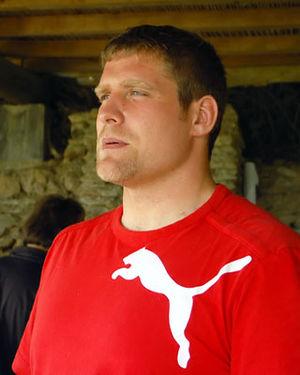
Vincent Debaty 2006
Vincent Debaty, né le 2 octobre 1981 à Woluwe-Saint-Lambert est un ancien joueur de rugby à XV belge naturalisé français et international français évoluant poste de pilier gauche. Depuis 2019, il est entraîneur de la mêlée de l'Oyonnax rugby.